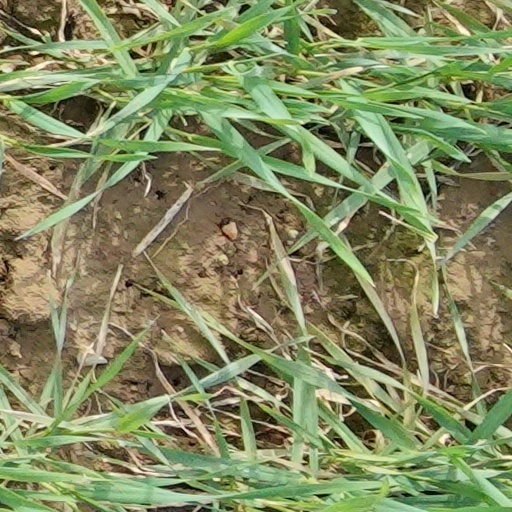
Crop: wheat